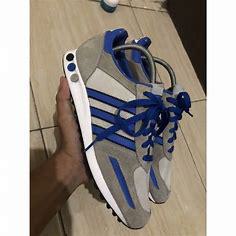
Brand: Adidas
Model: La Ii